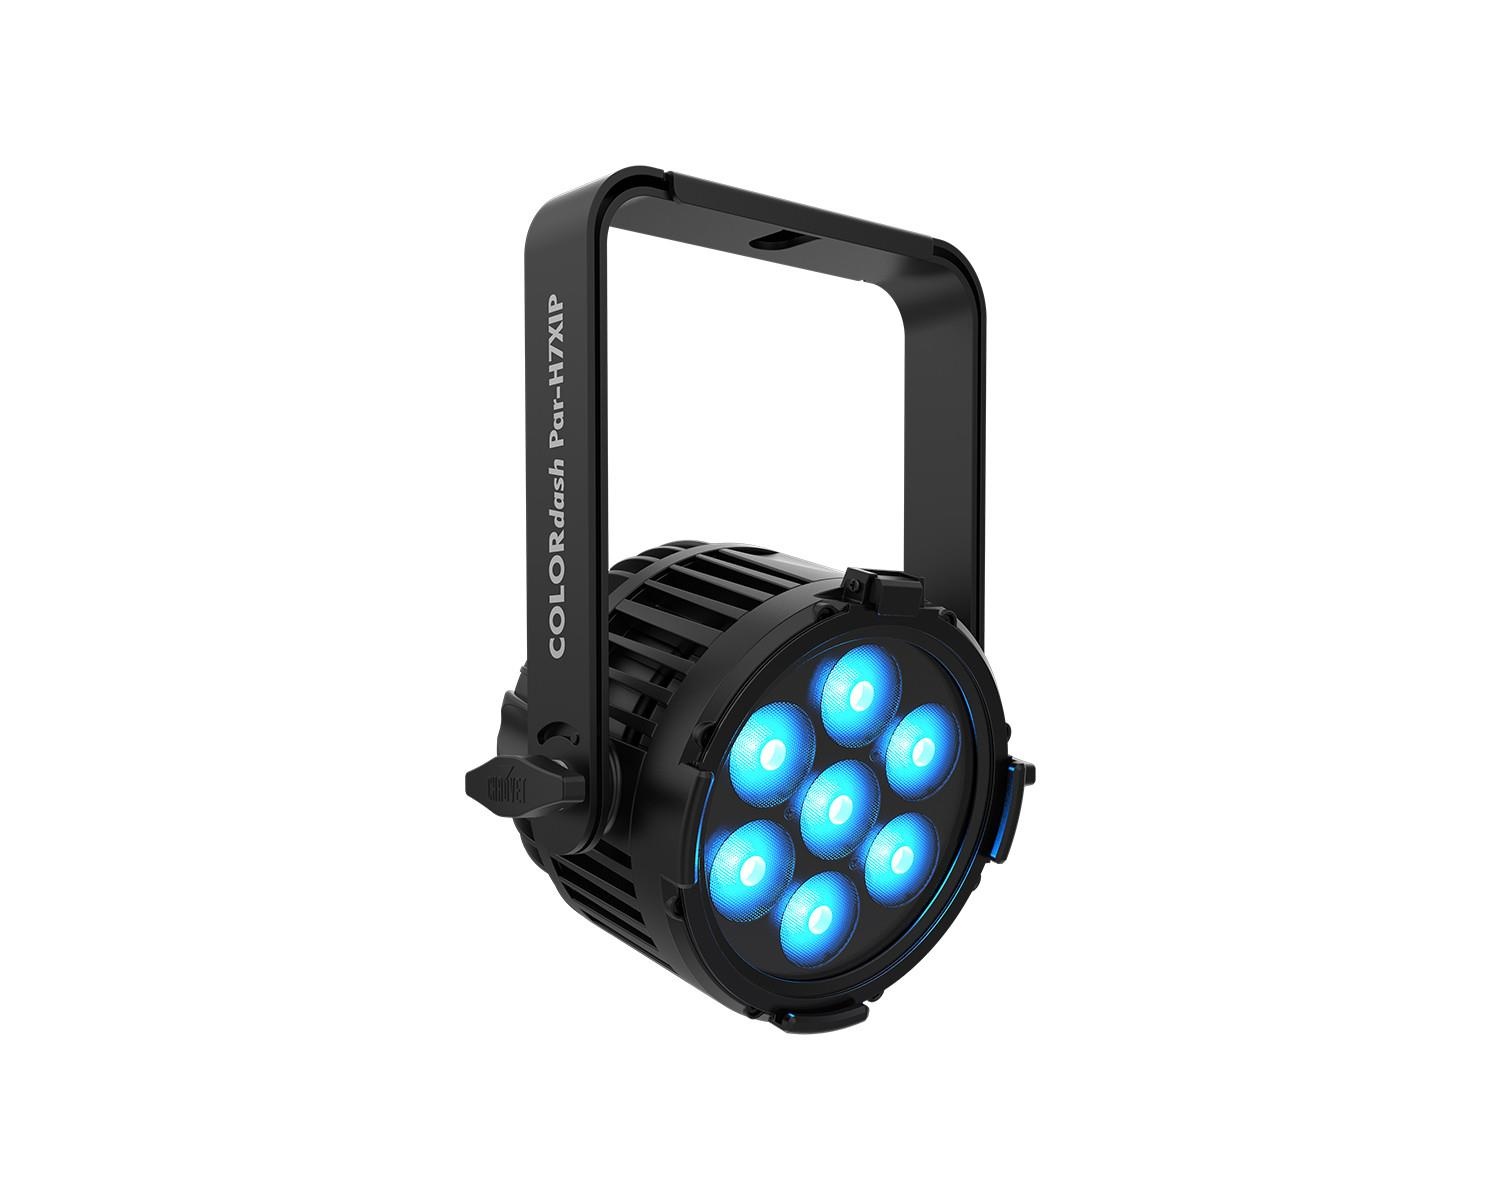
Chauvet Professional COLORdash PAR H7X IP RGBWA+UV 7x Hex-Color LED Wash (IP65 rated)
Description: Chauvet Professional - COLORdash PAR H7X IP RGBWA+UV 7x Hex-Color LED PAR Wash IP65 In the rig or on the floor, live or on camera, indoor or out, the compact COLORdash PAR H7X IP RGBWAUV LED wash from Chauvet Professional which efficiently delivers a broad palette of subtle to saturated colors with beautiful precision, weighing in under 8 lbs while delivering over 2,600 lumens of output. Flawlessly smooth 16-bit fades with four selectable dimming curves. Flicker-free output with multiple PWM frequencies. Punch up a hot pink, mix a delicate pastel, pick a perfectly calibrated Kelvin colour temperature, or trigger intense strobe effects. With RDM to remotely choose its DMX personality and an OLED display to easily read its onboard menu, the COLORdash PAR H7X IP offers convenient operation and excellent performance as an IP65-rated all-weather die-cast workhorse at home in any environment. Features: Rugged RGBWA-UV LED wash for events where indoor/outdoor flexibility is needed At home in any weather conditions with IP rated power and DMX connections Adjustable PWM (Pulse Width Modulation) to avoid flickering on camera RDM (Remote Device Management) for added flexibility Selectable, smooth dimming curves for eliminate flicker and choppiness in fades Easy to read OLED display with password protection and touchscreen interface Advanced optics provide exceptional colour mixing and high efficiency Double-bracketed yoke with omega bracket doubles as floor stand Specifications: Optical Light Source: 7 LEDs (hex-colour RGBAW+UV) 84 W, (513 mA), 50,000hours life expectancy Colour Temperature (range): 2800 to 10,000 K Colour Temperature (at full): 11,477 K Beam Angle: 23° Field Angle: 37.9° Lumens: 2664 Illuminance (total): 583 lux @ 5 m Selectable PWM: 600, 1.2k, 2k, 4k, 6k, 25k Hz Dynamic Effects Dimmer: Electronic Shutter/Strobe: Electronic Strobe Rate: 0 to 20 Hz Standalone Colour Mixing: Yes Colour Temperature Presets: Yes Dim Modes: 4 Built-in Automated Programs: Yes Customizable Programs: No Connections Power Connection: Edison (Local) plug to Seetronic Powercon IP65 Power Output: Seetronic Powercon IP65 Data Connectors: 3- and 5-pin XLR, 3- and 5-pin IP65 XLR Cable Length (power): 5 ft (1.5 m) Control Control Protocol: DMX, RDM DMX Channels: 6ch ,8ch ,9ch ,13ch, or 14ch Modes/Personalities: 5 personalities (6ch ,8ch ,9ch ,13ch, or 14ch) Electrical Input Voltage: 100 to 240 VAC, 50/60 Hz (auto-ranging) Power Linking: 19 units @ 120 V; 34 units @ 208 V; 37 units @ 230V Power and Current: 71 W, .604 A @ 120 V, 60 Hz Power and Current: 69 W, .352 A @ 208 V, 60 Hz Power and Current: 68 W, .318 A @ 230 V, 50 Hz Certifications / Qualifications CE, MET, FCC, UKCA IP Rating: IP65, temporary outdoor/wet use Temperature (Ambient): -4 °F to 113 °F (-20 °C to 45 °C) Physical & Dimensions Dimensions: 6.7 x 9.6 x 9.8 in (170 x 243.4 x 248.1 mm) Weight: 7.4 lbs (3.4 kg) Exterior Colour: Black Housing Material: Aluminium alloy, Aluminium die-cast
Brand: Chauvet Professional
Category: Arts & Entertainment > Party & Celebration > Special Effects > Special Effects Lighting > LED Lights